Subaru Rex

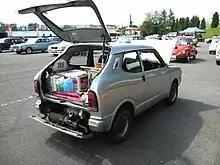
1975–1976 Subaru Rex Van 360, high roofed version with engine placement visible

The Rex (K21), introduced 15 July 1972, was the replacement for the Subaru R-2, which was itself the replacement for the long lived, but outdated Subaru 360. Because the R-2 was based largely on the 360, originally including its air-cooled two-stroke engine, it lasted less than three years, where the 360 was marketed for 11 years and the rear-engined Rex for nine.